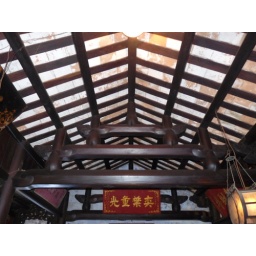
The roof of the old house in the Tran Family Chapel